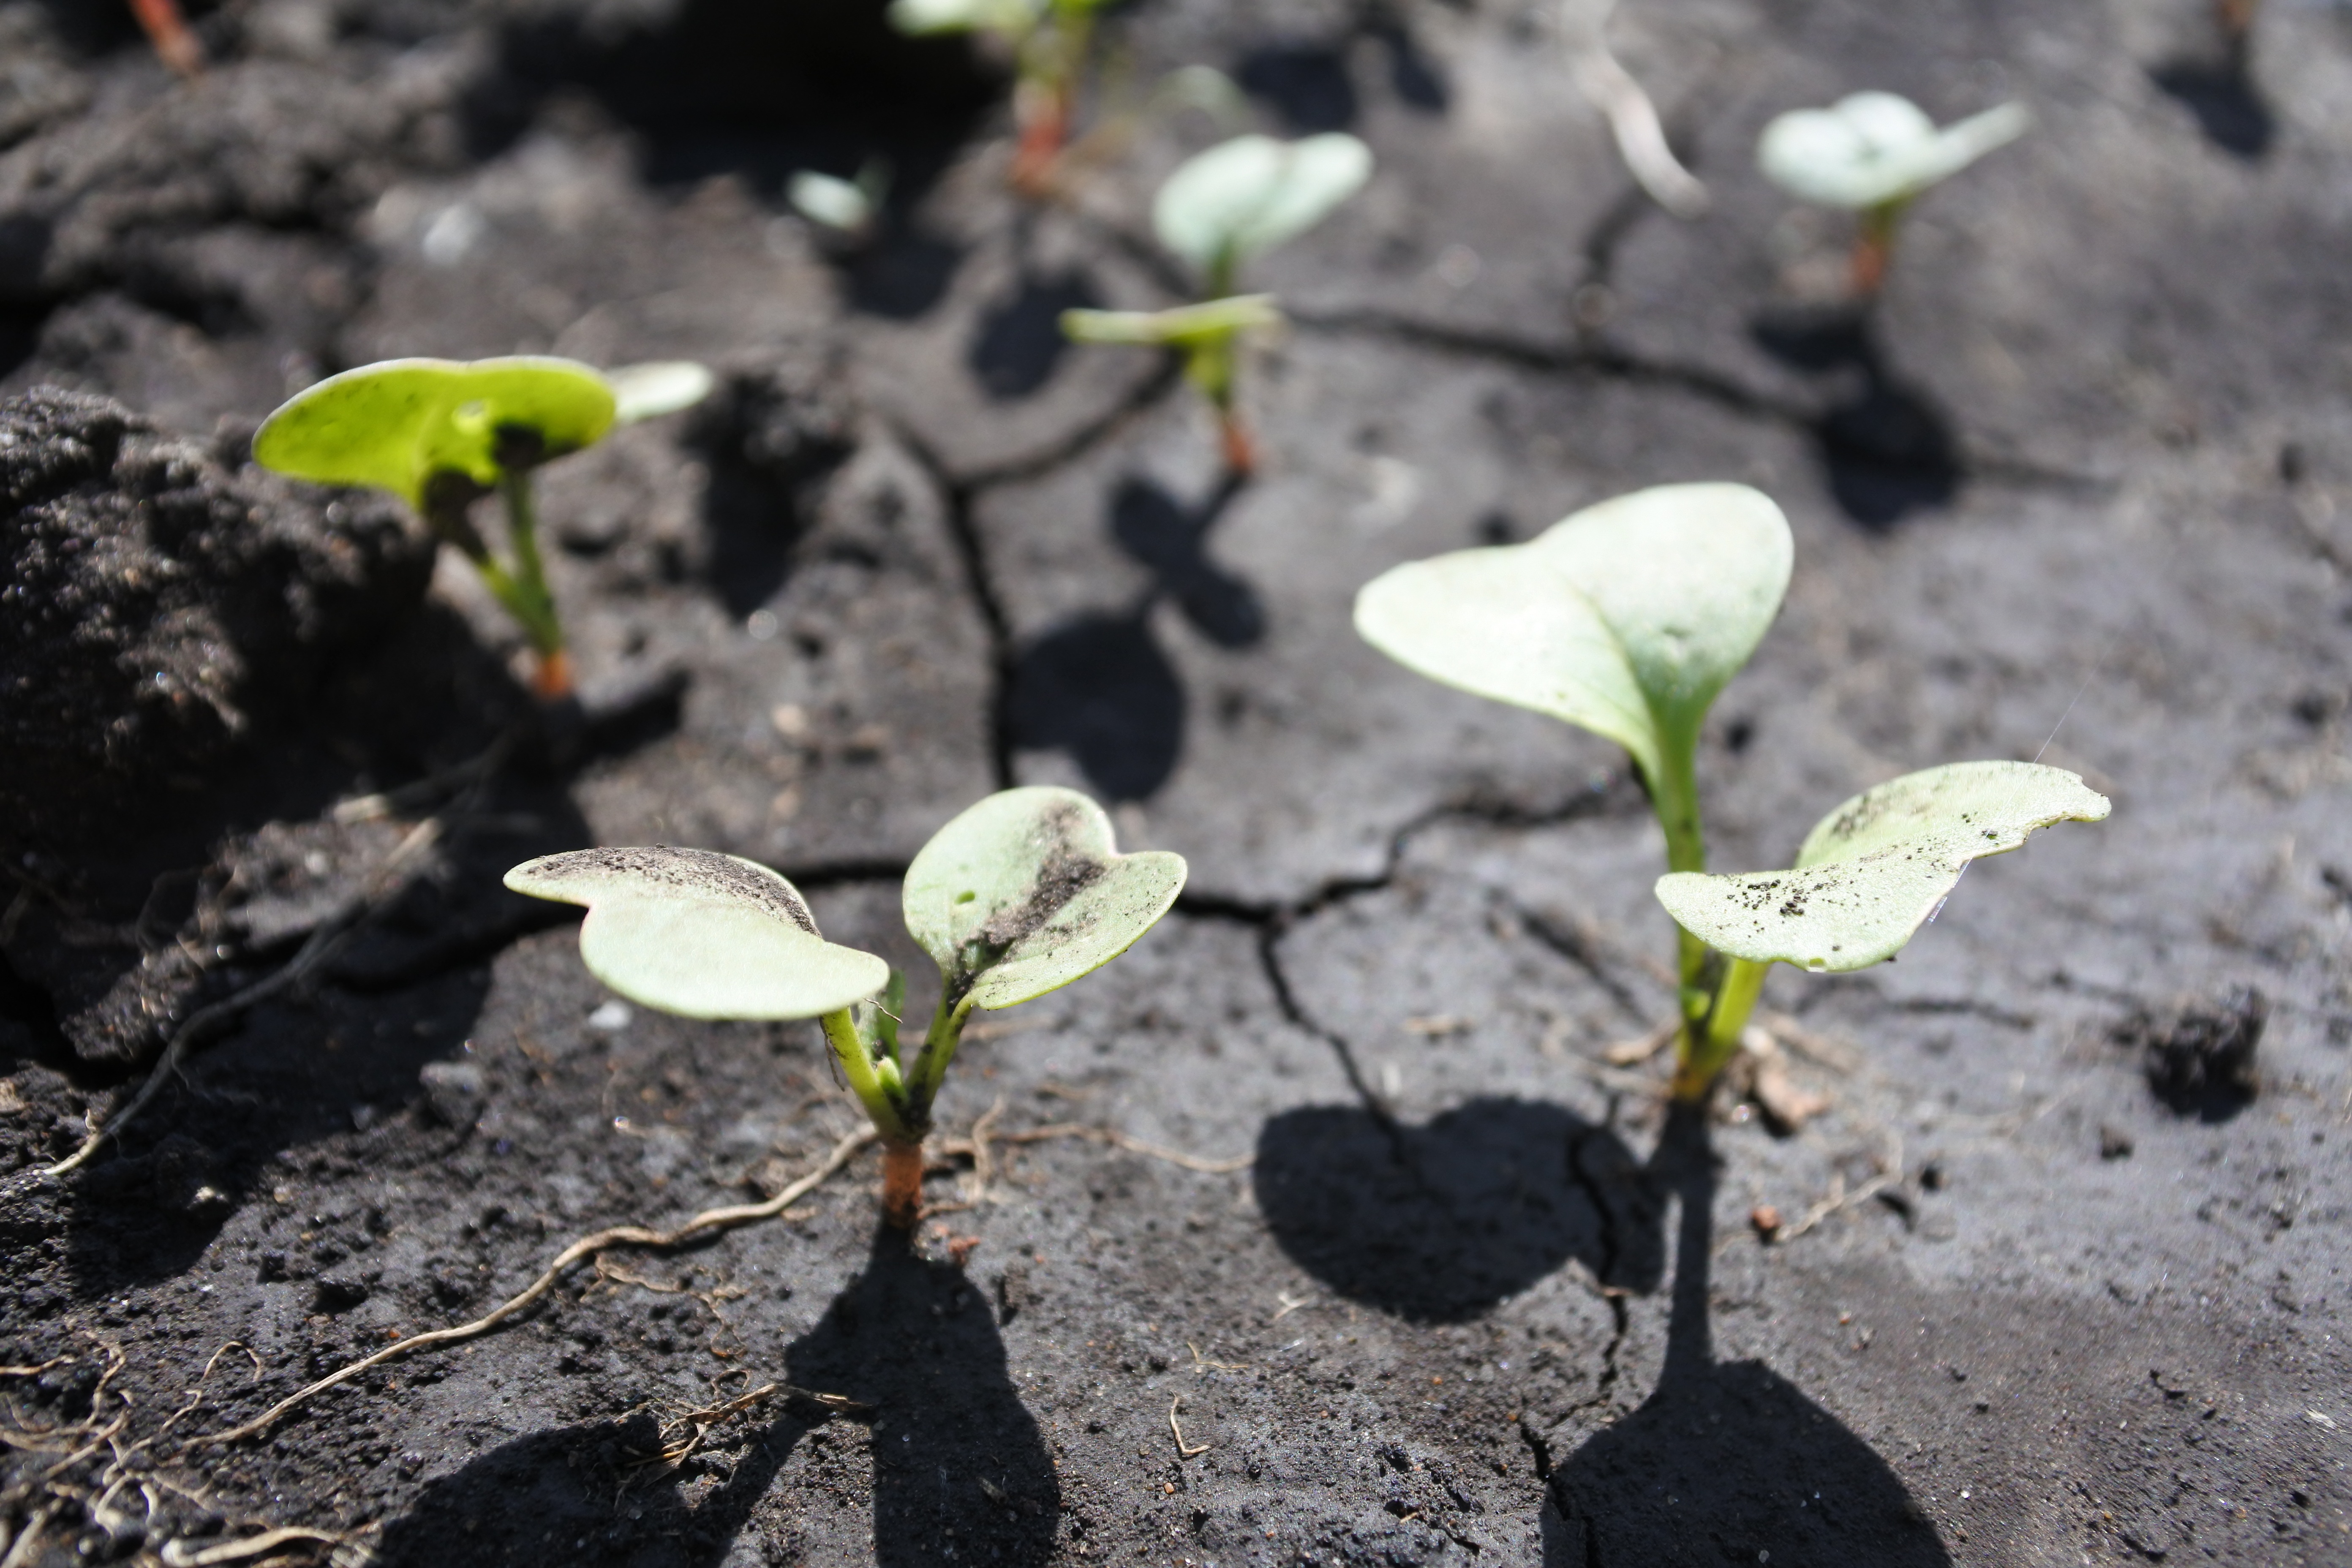
plant, leaf, land, spring, herb, soil, closeup, flora, seedling, why, dacha, radishes, seedlings, vegetable garden, green leaves, sprouts, grows